The Learning Tree

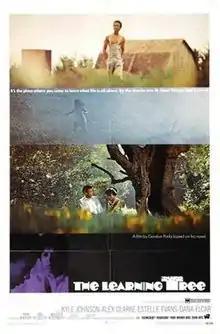

The Learning Tree is a 1969 American coming-of-age film written, produced and directed by Gordon Parks, who also scored the film. It depicts the life of Newt Winger, a teenager growing up in Cherokee Flats, Kansas, in the 1920s and chronicles his journey into manhood marked with tragic events. Based on Parks' 1963 semi-autobiographical novel of the same name, "The Learning Tree" was the first film directed by a black filmmaker for a major American film studio, Warner Bros.-Seven Arts.